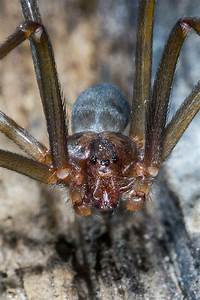
Label: ragno